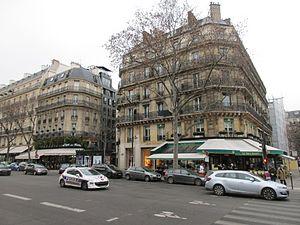
Café de Flore et Les Deux Magots